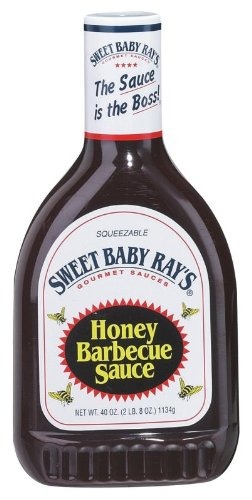
Item Name: Sweet Baby Ray's Sauce Barbacue Honey, 40-Ounce Boxes (Pack of 6)
Bullet Point 1: Pack of six, 40-ounce boxes (total of 240 ounce)
Bullet Point 2: Honey barbecue sauce; Thick and sweet taste
Bullet Point 3: Contains preservative
Bullet Point 4: Natural smoke flavor
Bullet Point 5: Cholesterol free product
Value: 240.0
Unit: Ounce

Price: 4.73